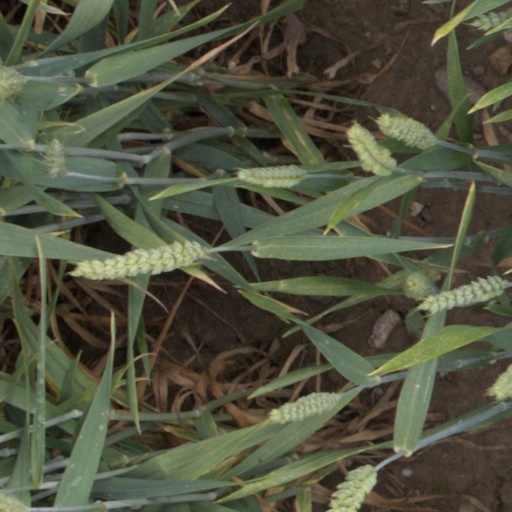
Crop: wheat